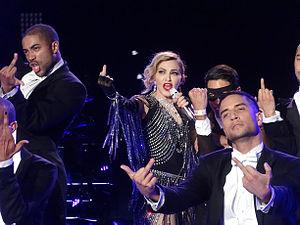
Madonna interprétant Unapologetic Bitch pendant son Rebel Heart Tour à Anvers, Belgique le 28 novembre 2015."